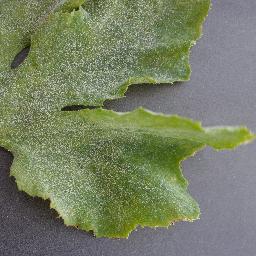
Label: Squash___Powdery_mildew